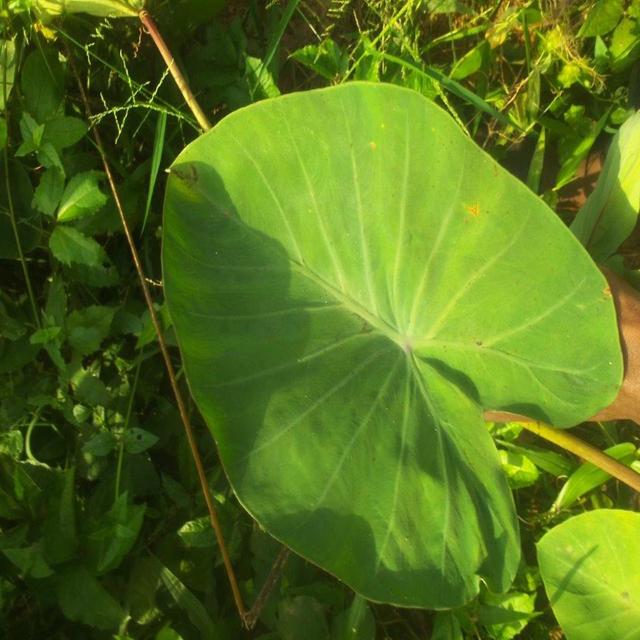
Label: Healthy